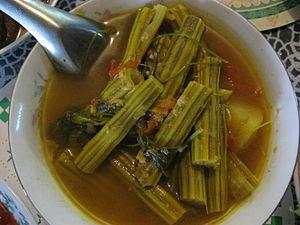
Moringa oleifera, souvent appelée simplement moringa, est l'espèce la plus cultivée du genre Moringa de la famille monotypique des Moringaceae.